Ven (Sweden)

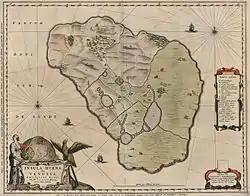
Map of Ven from the Blaeu Atlas of 1663, based on maps drawn by Tycho Brahe the previous century. Uraniborg is visible close to the centre.

The island was historically under Danish rule. Danish astronomer Tycho Brahe (1546–1601) built two observatories there, Uraniborg and Stjerneborg, during 1576–1596. The observatories were built by the inhabitants of the island with Tycho Brahe as their Lord.